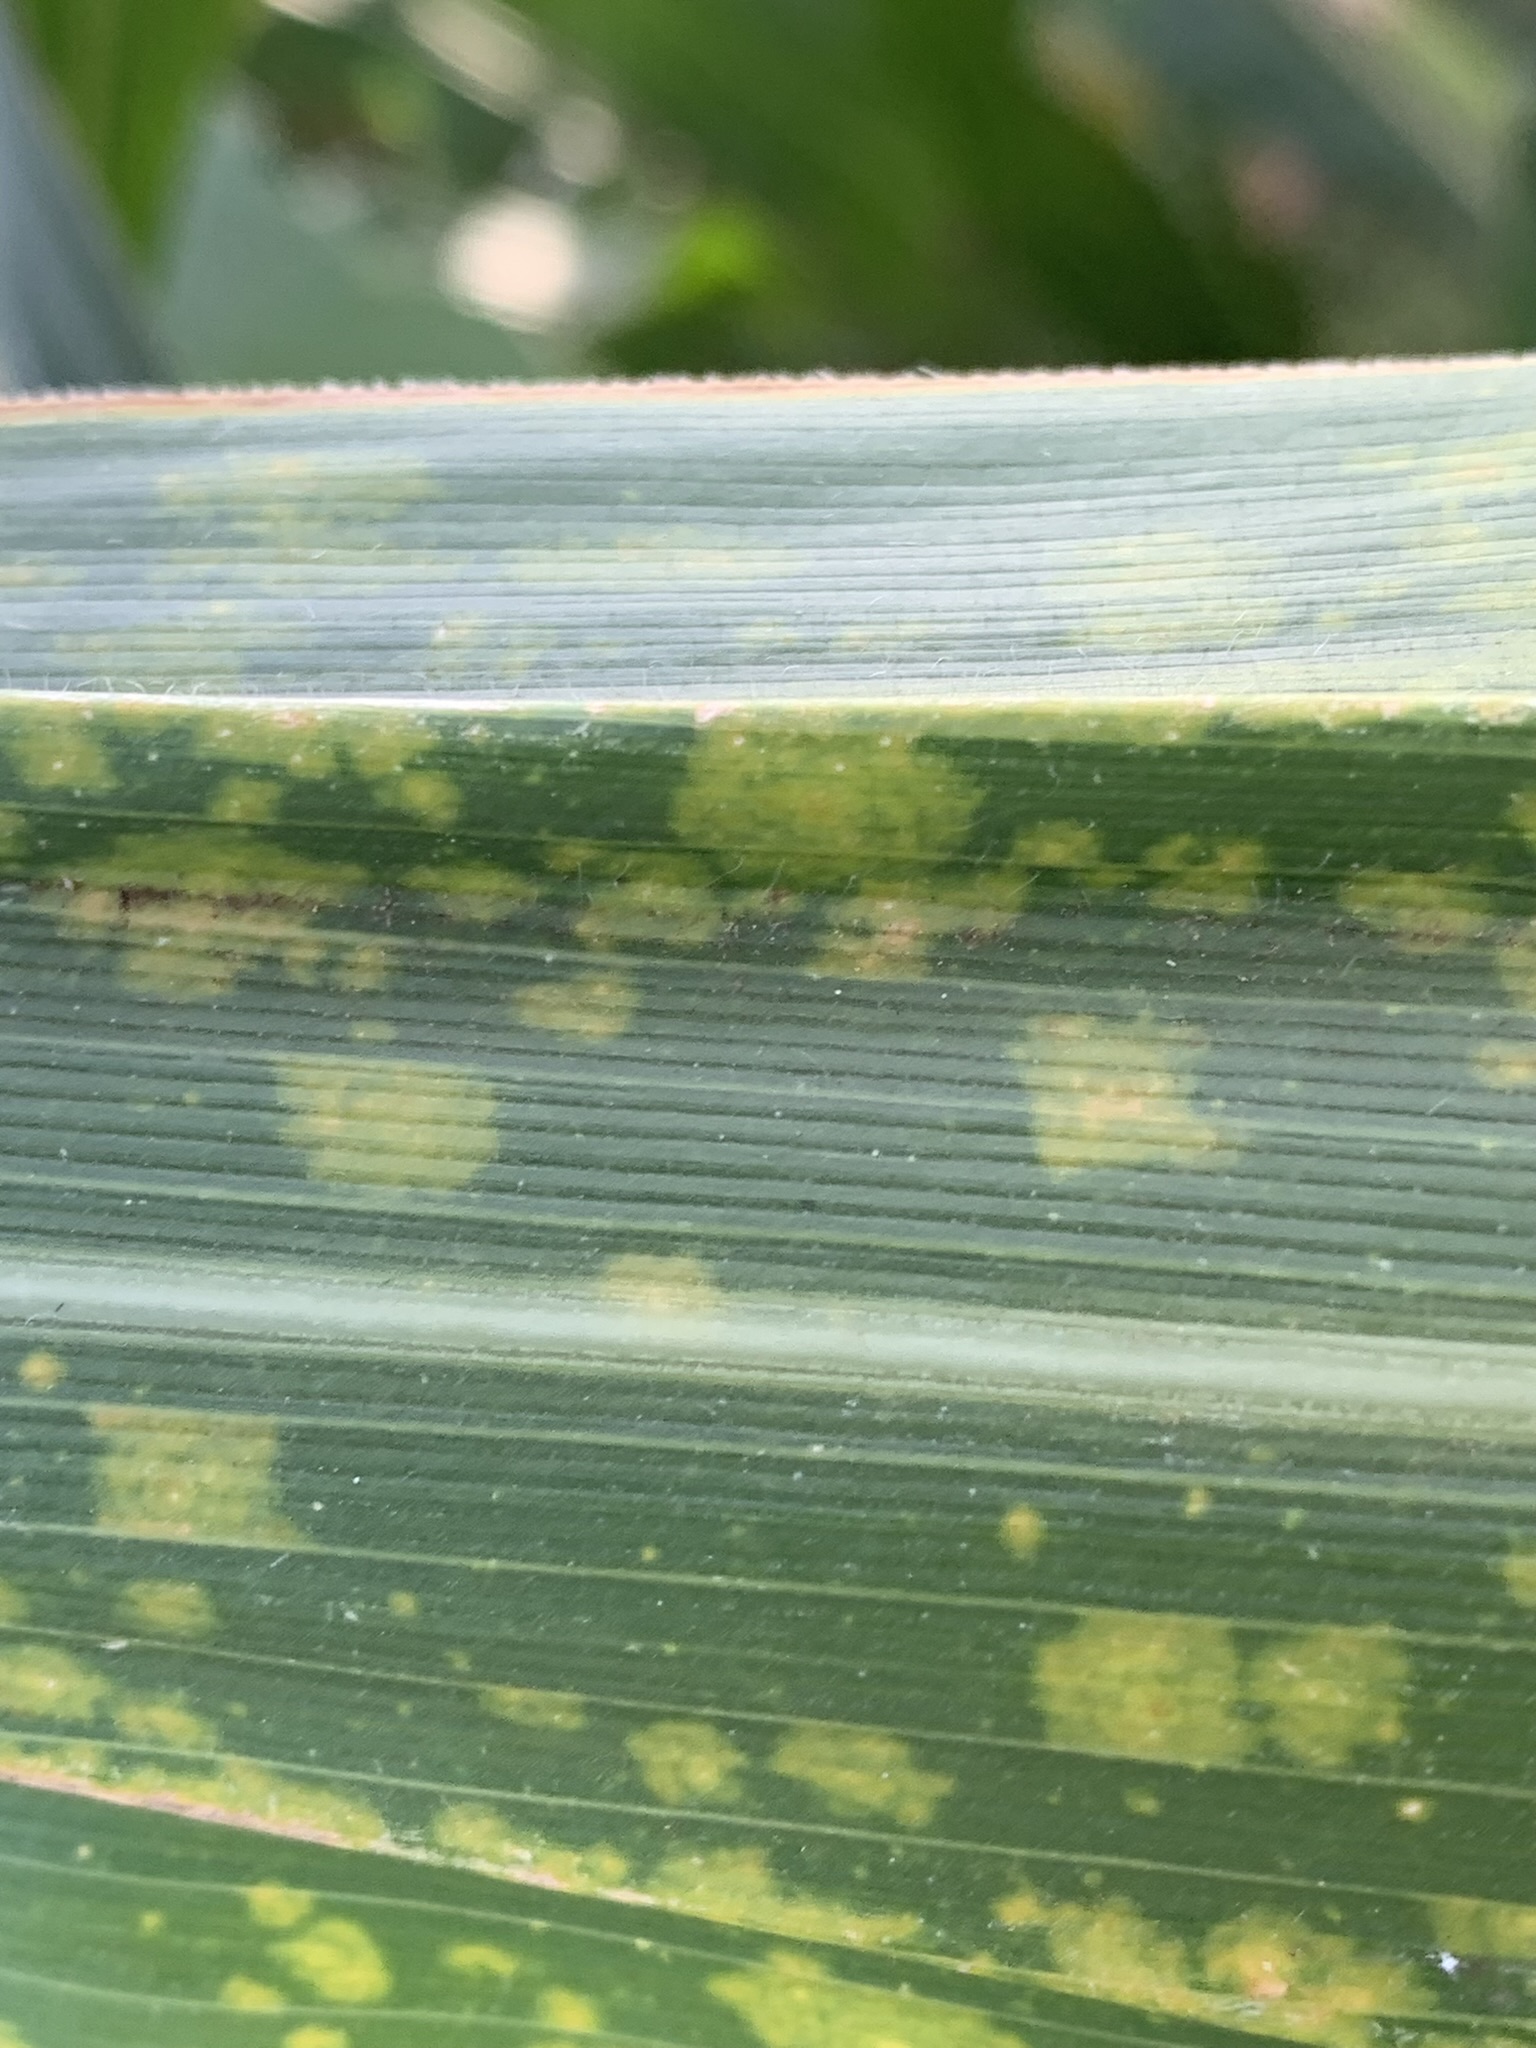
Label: MLN